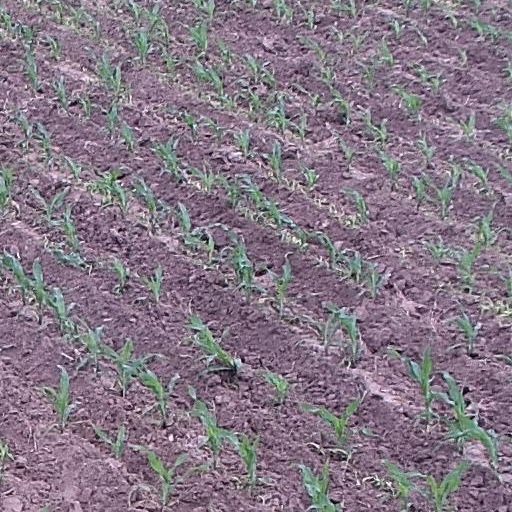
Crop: maize; corn